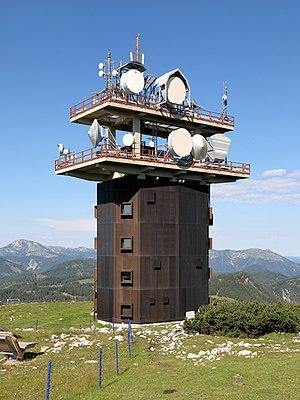
Un faisceau hertzien est un système de transmission de signaux - aujourd'hui principalement numériques - mono-directionnel ou bi-directionnel et généralement permanent, entre deux sites géographiques fixes. Il exploite le support d'ondes radioélectriques, par des fréquences porteuses allant de 1 GHz à 86 GHz, focalisées et concentrées grâce à des antennes directives.
La Gemeindealpe est une montagne de 1 626 mètres d'altitude et une station de ski de taille moyenne, situées près de Mitterbach am Erlaufsee dans le sud-ouest du Land de Basse Autriche en Autriche.